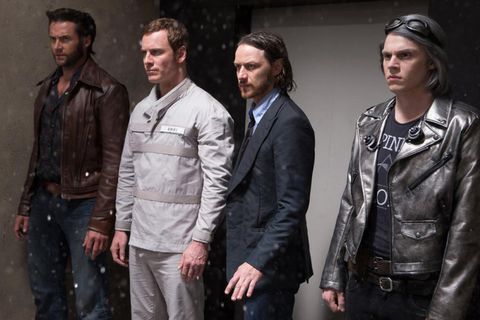
Gender: men